Yellow-legged gull

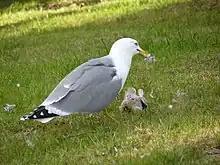
Yellow-legged gull eating a Eurasian collared dove in Barcelona

The yellow-legged gull is a large gull, though the size does vary, with the smallest females being scarcely larger than a common gull and the largest males being roughly the size of a great black-backed gull. They range in length from in total length, from in wingspan and from in weight. Among standard measurements, the wing chord is , the bill is and the tarsus is . Adults are externally similar to herring gulls but have yellow legs. They have a grey back, slightly darker than herring gulls but lighter than lesser black-backed gulls. They are much whiter-headed in autumn, and have more extensively black wing tips with few white spots, just as lesser black-backed. They have a red spot on the bill as adults, like the entire complex. There is a red ring around the eye like in the lesser black-backed gull but unlike in the herring gull which has a dark yellow ring.